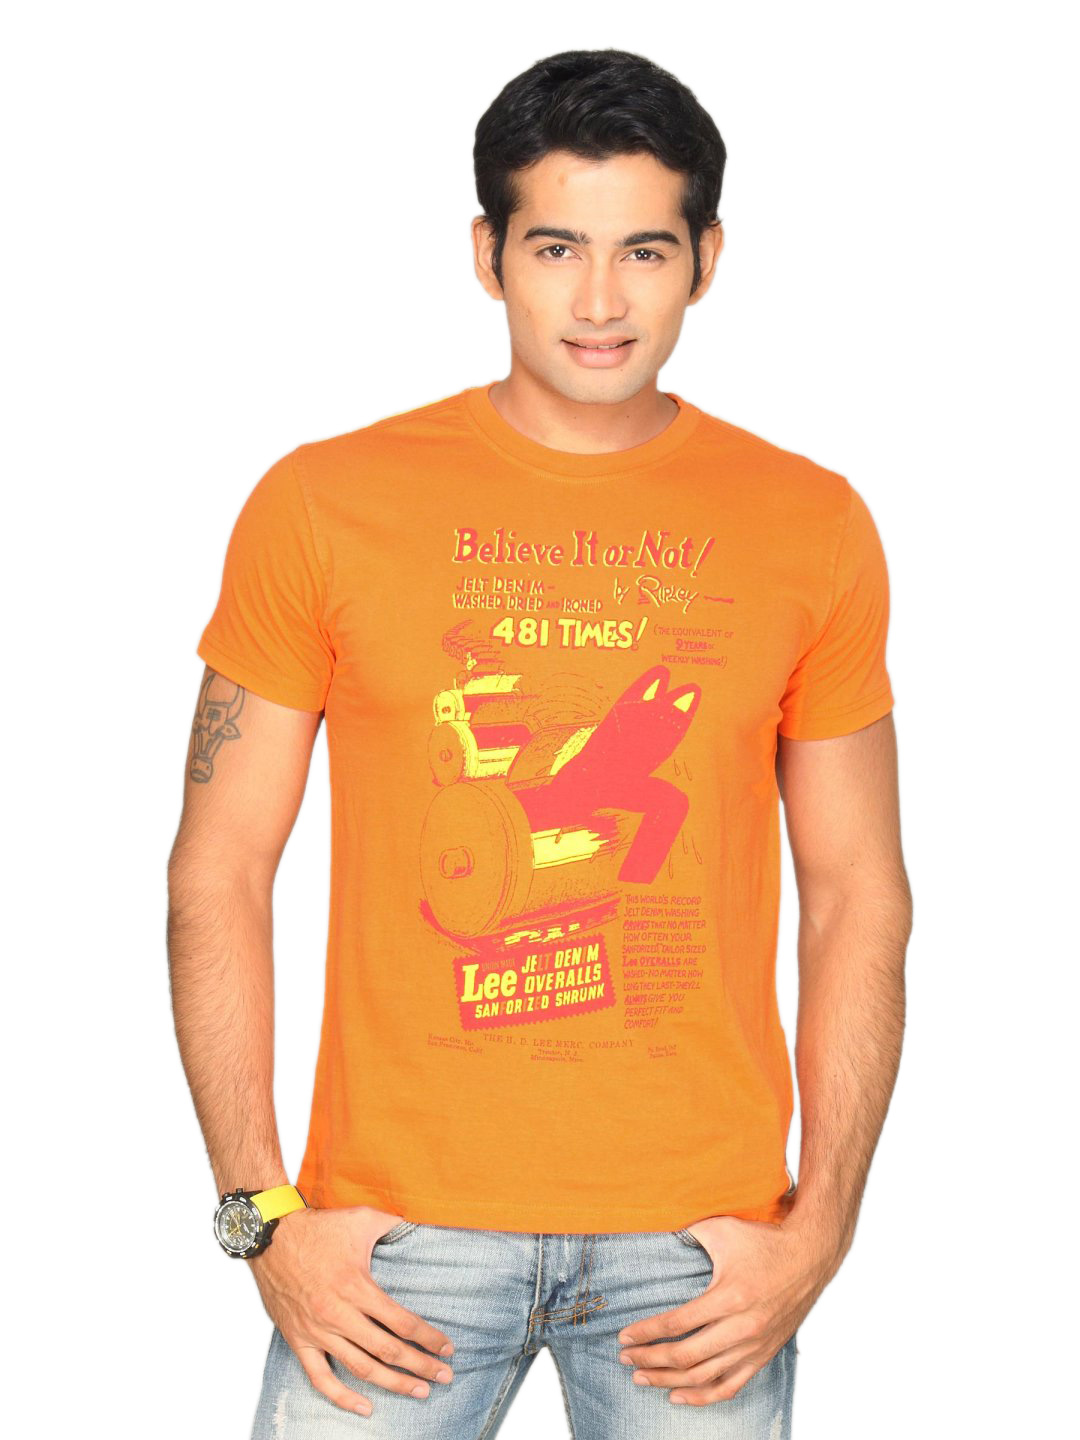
Lee Men's Believe Burnt Orange T-shirt
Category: Apparel / Topwear / Tshirts
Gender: Men
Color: Orange
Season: Summer 2011
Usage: Casual